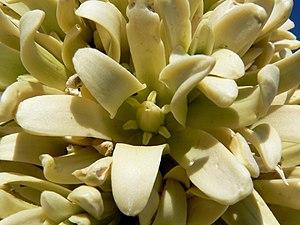
Yucca brevifolia, appelé également Joshua tree ou arbre de Josué, est une espèce de la famille des Agavaceae, que l'on rencontre uniquement en Amérique du Nord dans les États de Californie, Arizona, Utah, et Nevada. Confinés principalement dans le Désert de Mojave entre 600 et 1 800 m d'altitude, ils poussent notamment dans la région de la Queen Valley et de la Lost Horse Valley dans le Joshua Tree National Park où on peut trouver un spécimen de 13 mètres de hauteur.